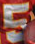
Number: 5